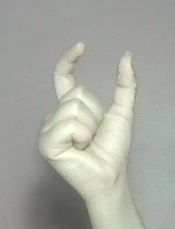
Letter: nun